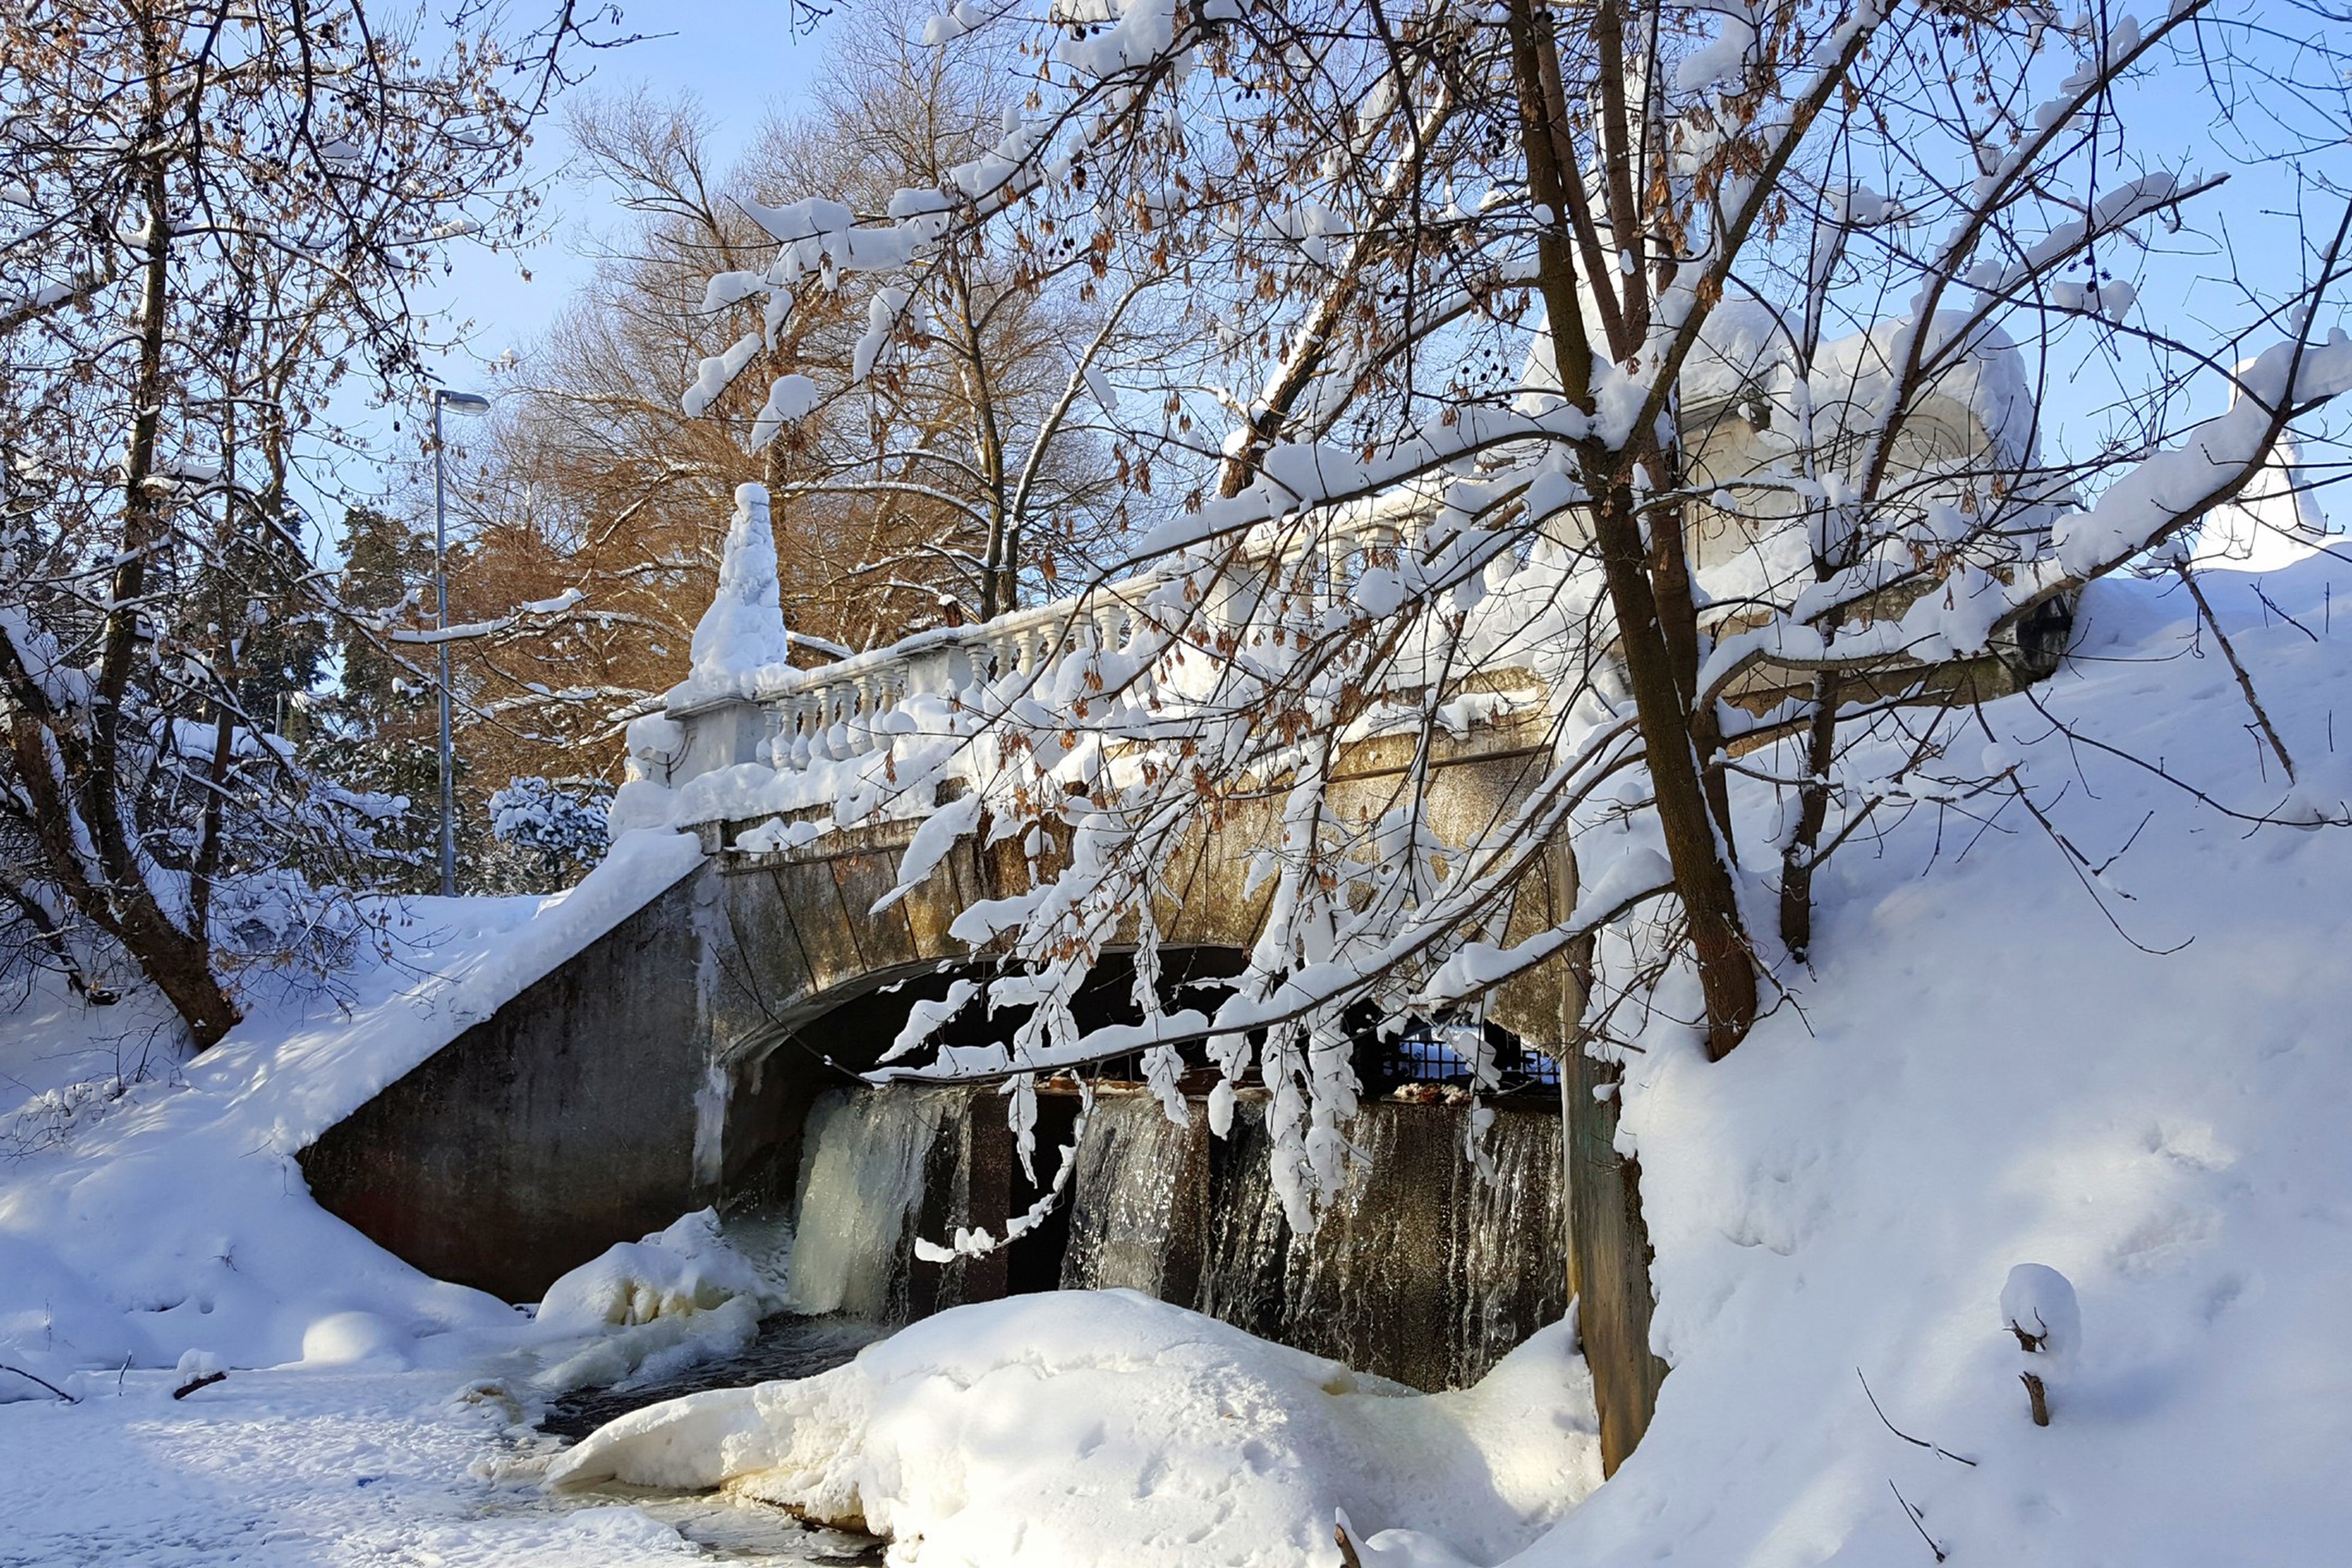
winter, snow, frost, cold, city, trees, branches, outdoors, white, wintry, snowfall, mysterious, nature, landscape, calm, scenic, branch, freezing, twig, trunk, ice, precipitation, stairs, winter storm, blizzard